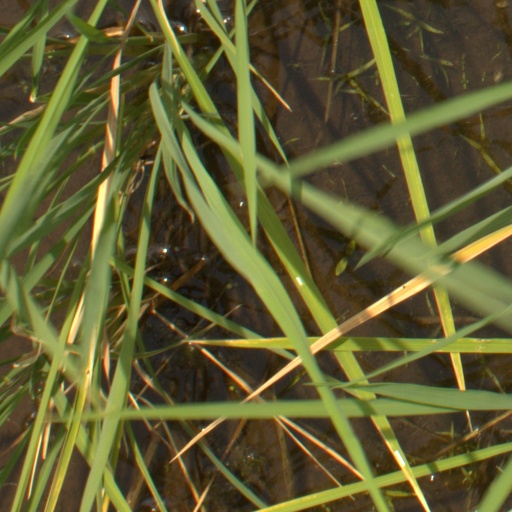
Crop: rice